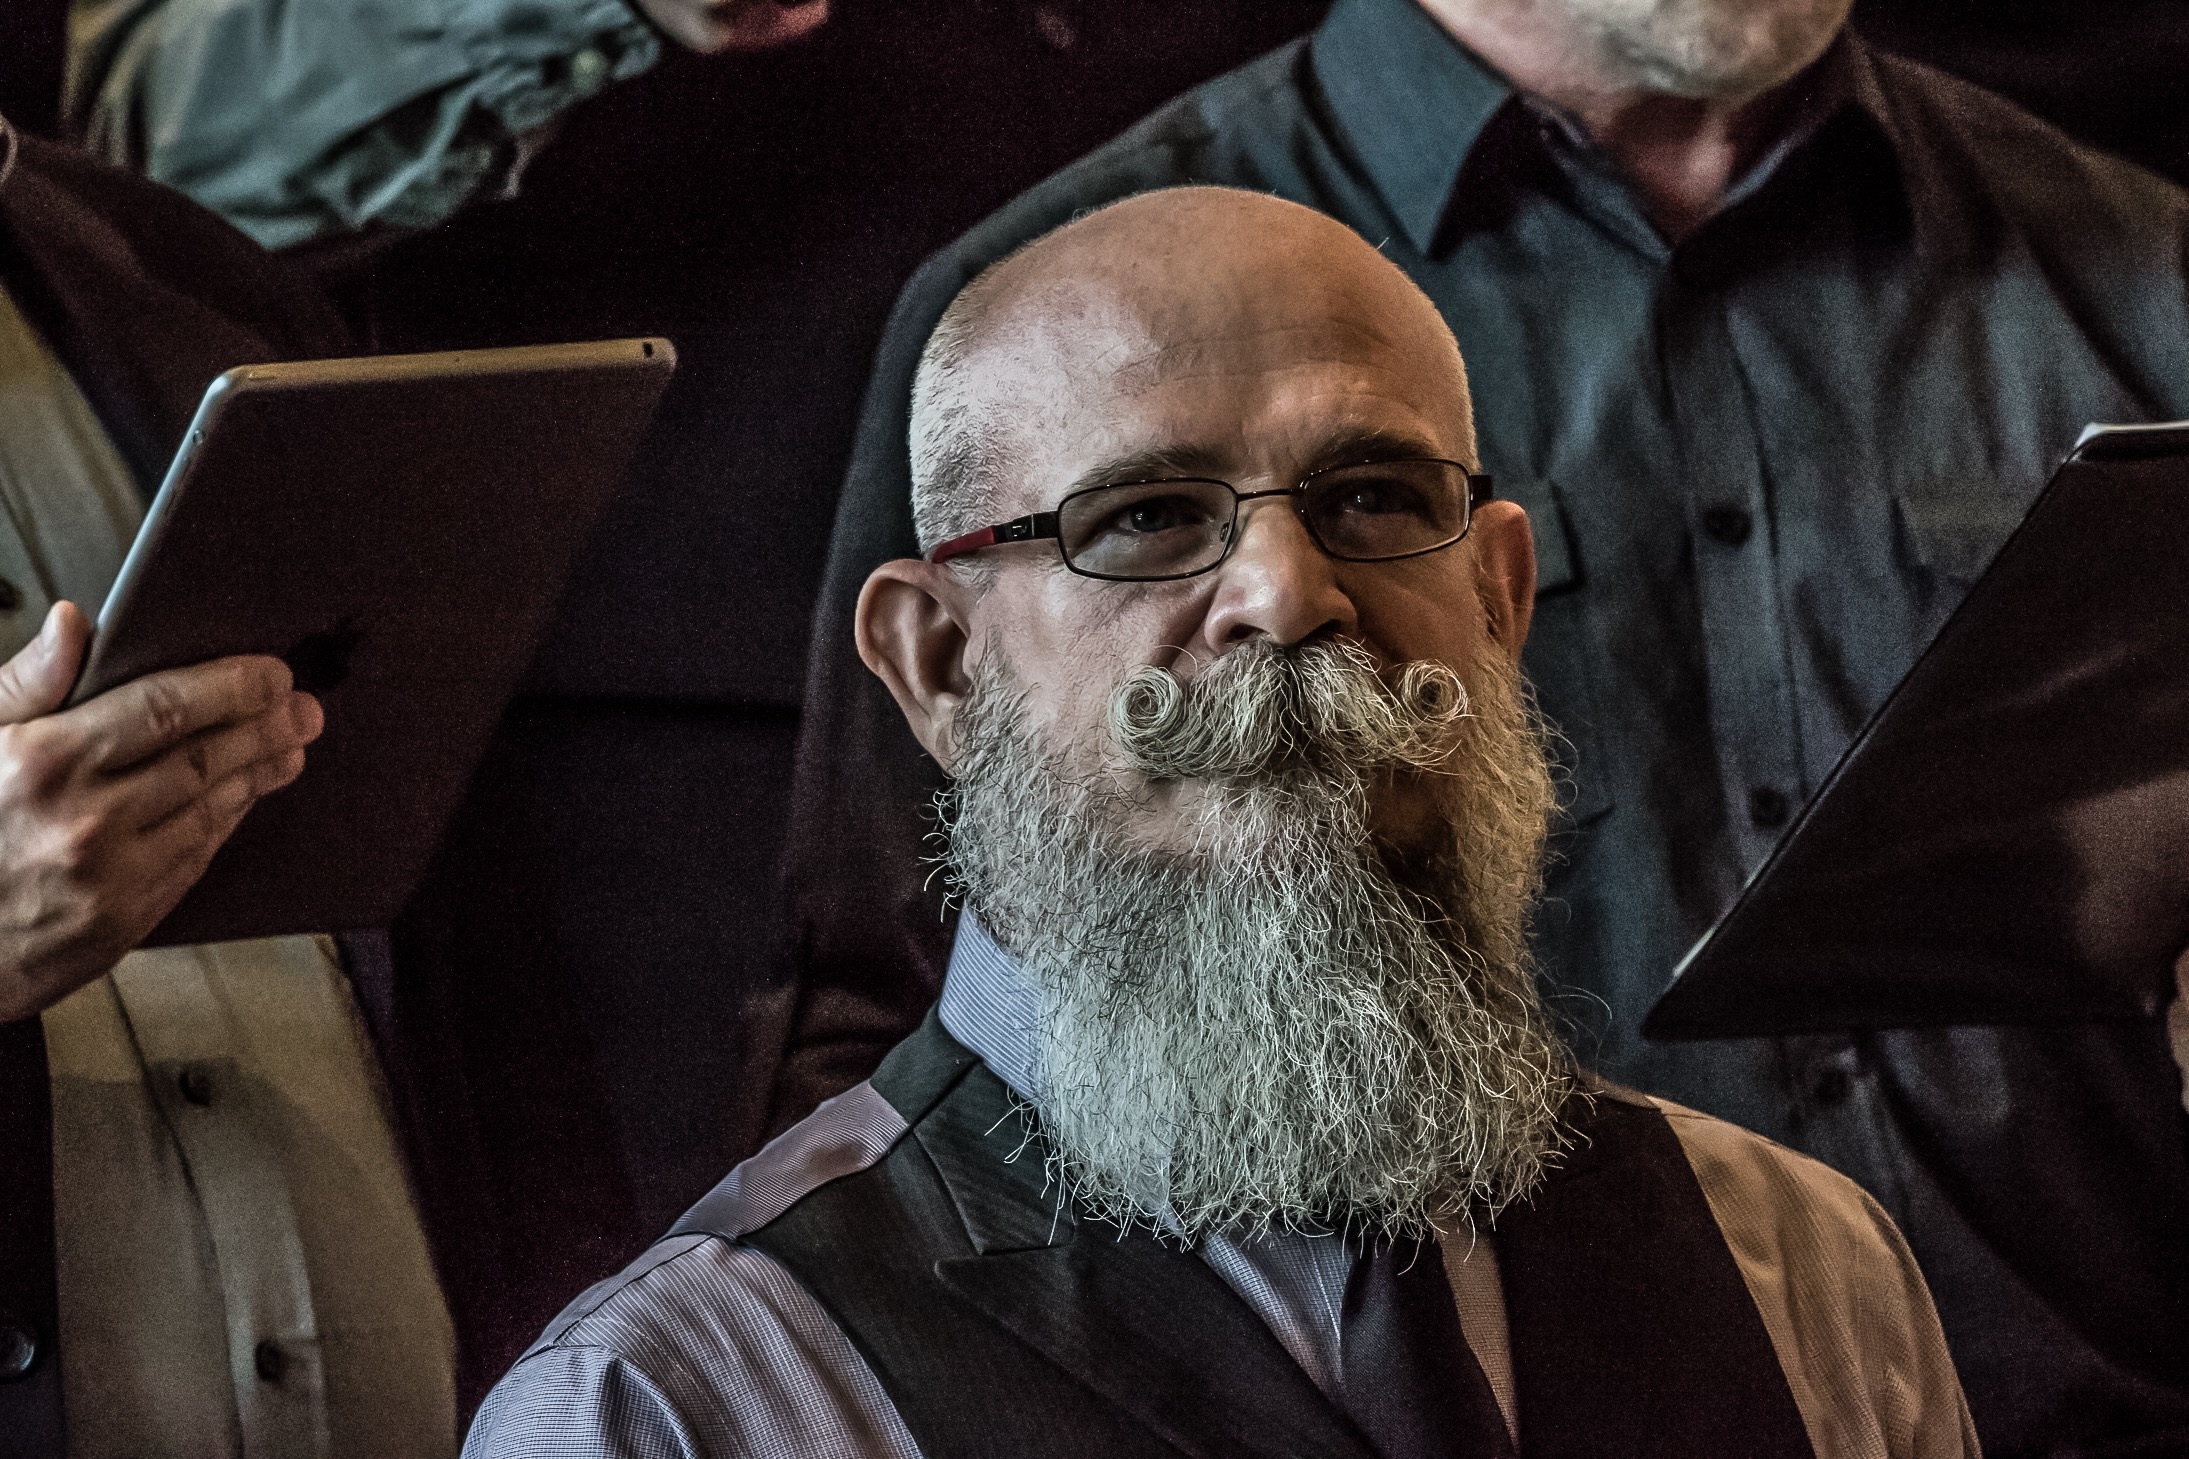
man, person, hair, guy, beard, mustache, moustache, facial hair